Brooks Nader

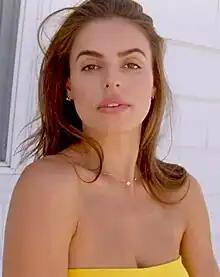
Nader in October 2019

Brooks Claire Nader (born February 7, 1997) is an American model. She became a model for "Sports Illustrated Swimsuit Issue" after winning the 2019 Swim Search, and was featured in the magazine in 2020, 2021, and 2022. In 2023, Nader became a covergirl for the magazine.